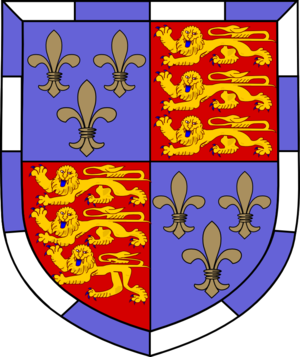
St John's College est l'un des 31 collèges de l'université de Cambridge au Royaume-Uni. Son nom officiel complet est The Master, Fellows and Scholars of the College of St John the Evangelist in the University of Cambridge. Parmi les anciens étudiants du collège, on trouve neuf lauréats du prix Nobel, six premiers ministres, trois archevêques, deux princes, et trois saintsc.